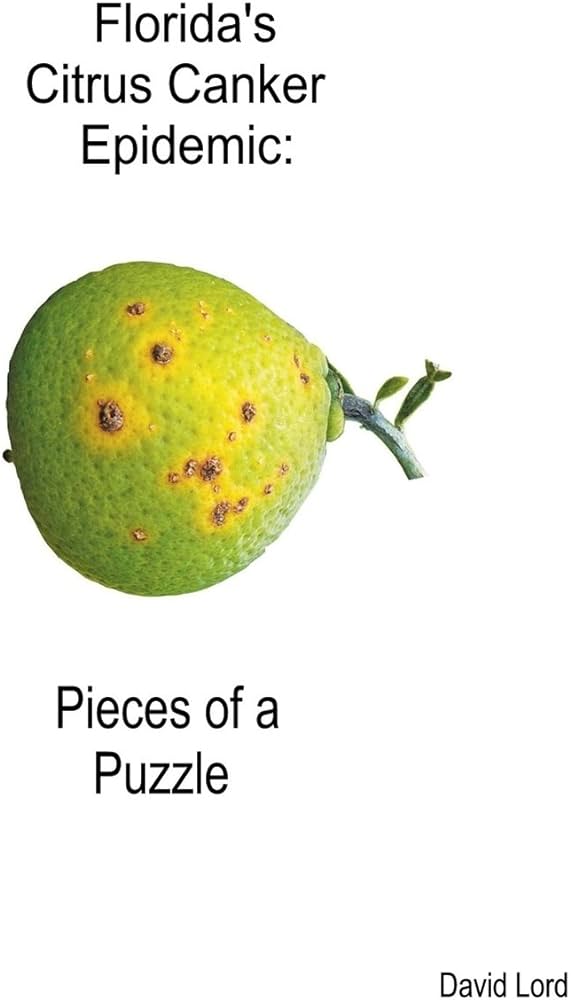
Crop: unknown
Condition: citrus_citrus_canker